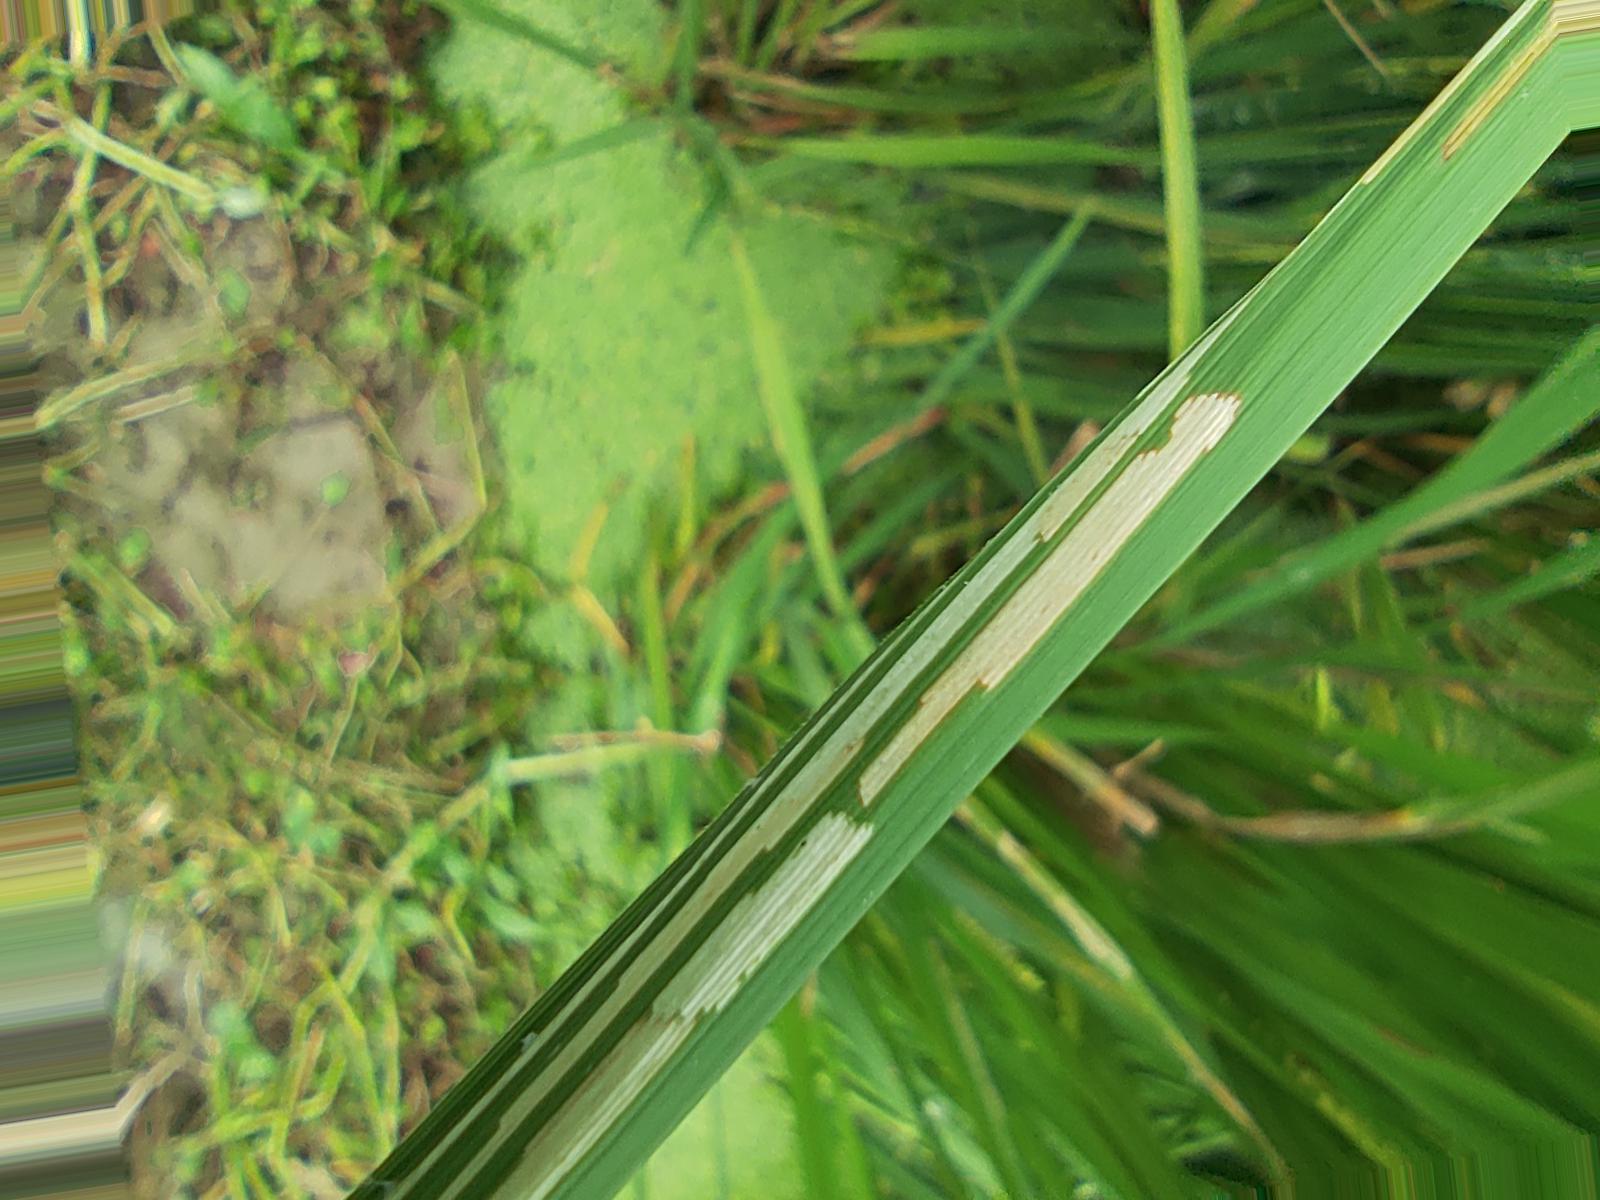
Nhãn: Sâu gai ( Hispa )